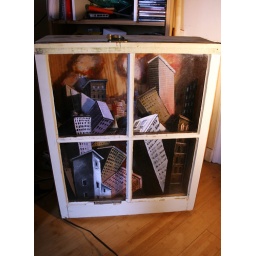
layered plexi shadow box window in progress